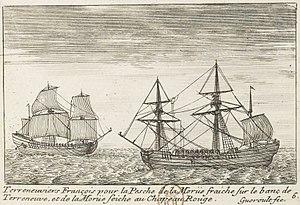
Dessin de deux terre-neuviers pour la pêche à la morue en 1710. Imagé tirée du Recüeil des vuës de tous les differens bastimens de la mer Mediterranée et de l'Océan, avec leurs noms et usages.
Un terre-neuvier ou terre-neuvas est le nom donné, principalement en Normandie et en Bretagne, aux bateaux équipés pour aller pêcher la morue sur les Grands Bancs de Terre-Neuve au Canada. Ces termes désignent également quelquefois le pêcheur lui-même, qui est cependant le plus souvent appelé terre-neuva.